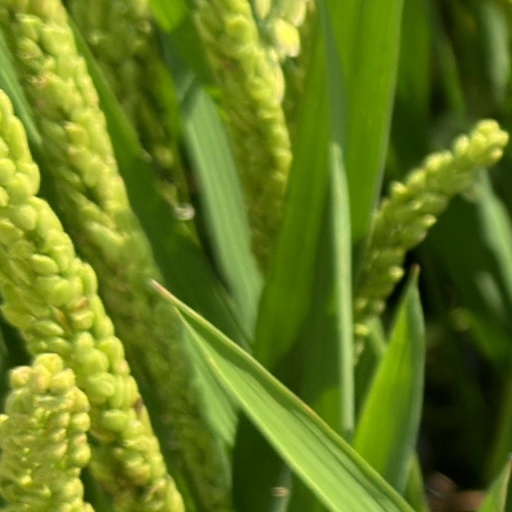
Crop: rice